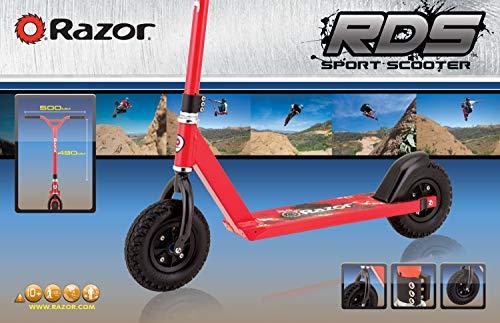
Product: Razor Pro RDS Dirt Scooter
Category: Sports & Outdoors | Outdoor Recreation | Skates, Skateboards & Scooters | Scooters & Equipment | Scooters | Kick Scooters
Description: The scooter is no longer restricted to pavement.
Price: $137.51
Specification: Product Dimensions:         34.1 x 34.2 x 20 inches    |Shipping Weight: 14.4 pounds (View shipping rates and policies)|ASIN: B07QBGP8V6|Item model number: 13018185|    #52    in Kick Scooters